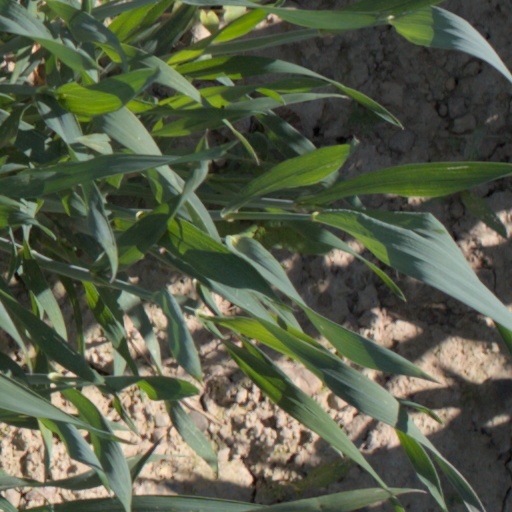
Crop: wheat